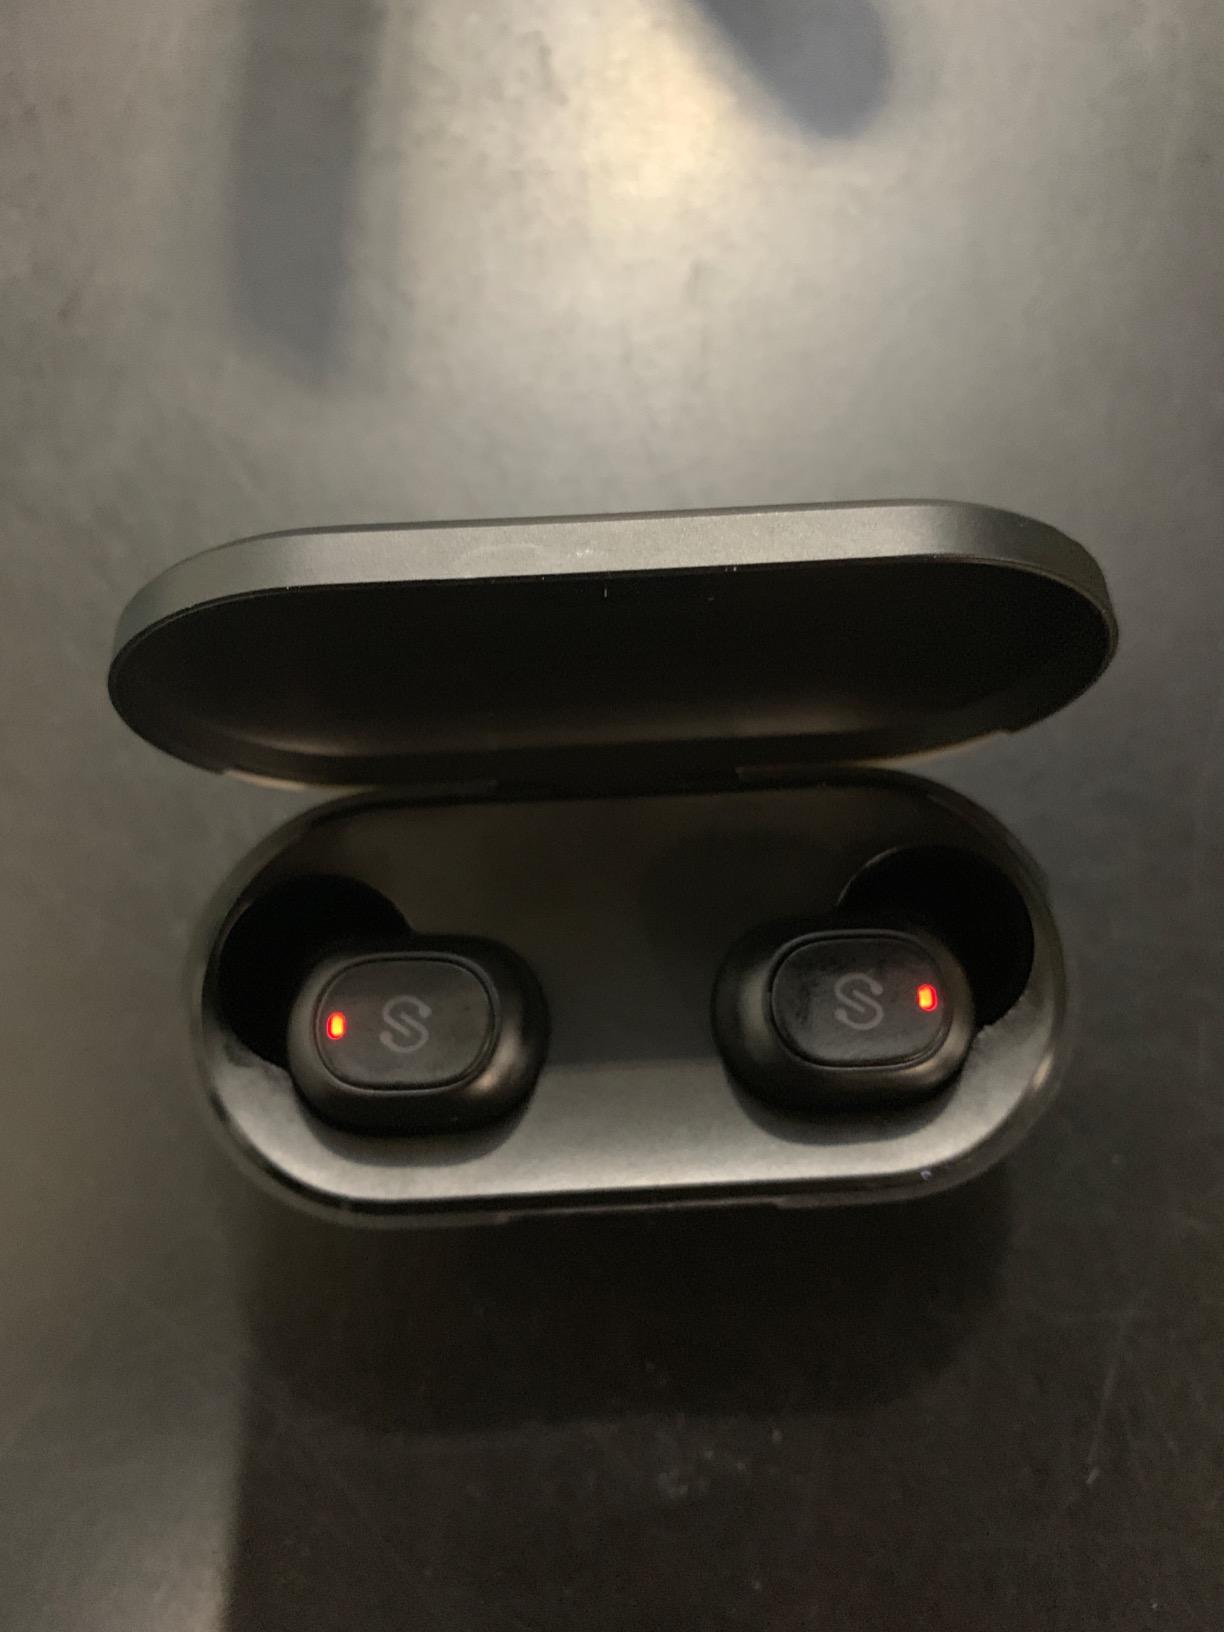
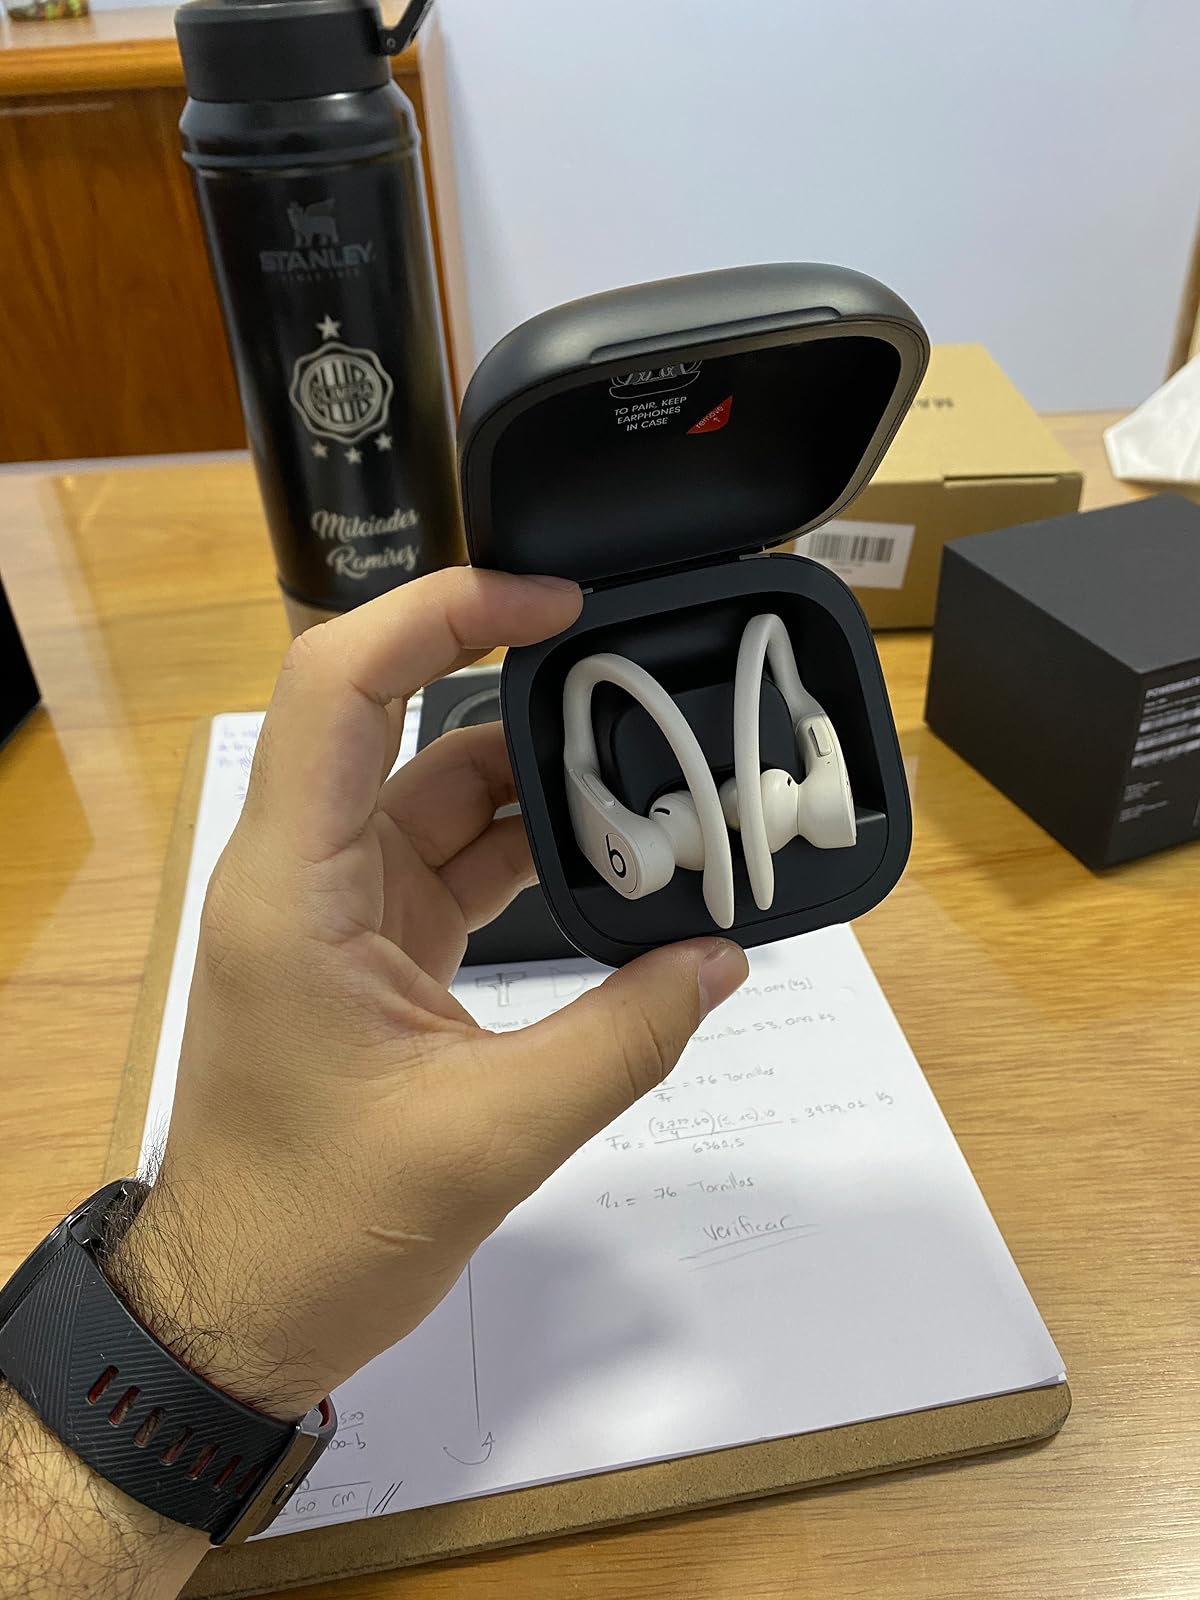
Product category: earbuds
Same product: no